Ballard Terminal Railroad

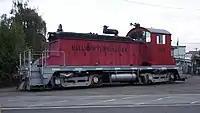
The EMD SW1 locomotive operated by the Ballard Terminal Railroad, nicknamed "Li'l Beaver."

Ballard Terminal Railroad operates one locomotive, an EMD SW1 locomotive numbered 98 formerly owned by Milwaukee Road. The locomotive's black, red and silver livery and nickname, "Li'l Beaver", pay tribute to the colors and mascot of nearby Ballard High School.